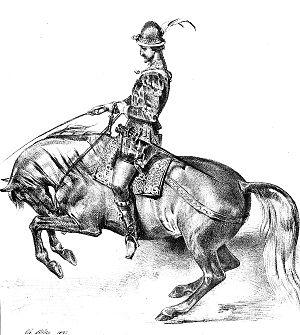
Représentation de Grisone dans L'Histoire pittoresque de l'équitation, Aubry (ed.1834).
Le cheval Napolitain ou Napoletano est une race de chevaux italies, originaire de Naples et de ses environs, très connue entre le XVᵉ et le XVIIIᵉ siècle. Il a été utilisé à l'époque dans toutes les cours européennes pour des exhibitions de Haute école et pour l'amélioration d'autres races. Cette race s'est éteinte au début du XXᵉ siècle mais quelques passionnés tentent de la faire revivre en croisant des spécimens qui, par leurs origines, ont hérité des caractéristiques de la race.
Federico Grisone est un écuyer napolitain du XVIᵉ siècle, dont on ne connaît ni la date de naissance ni celle de décès, qui se situerait probablement entre 1560 et 1565. Il est l'un des écuyers les plus célèbres de la Renaissance italienne. La réputation de l'Académie de Naples lui est due en grande partie. Il est, paraît-il, « doué de tous les avantages recherchés dans un cavalier ». Avec son contemporain Cesare Fiaschi et Gianbatista Pignatelli, il est l'un des fondateurs de l'équitation italienne de la Renaissance qui est à l'origine des équitations européennes de cette période. Son ouvrage Ordini di cavalcare di Frederico Grisone, Gentil'huimo Neapolitetano est le premier livre de toute la littérature équestre moderne qui pose les bases de la connaissance de l'équitation de manège et d'extérieur.